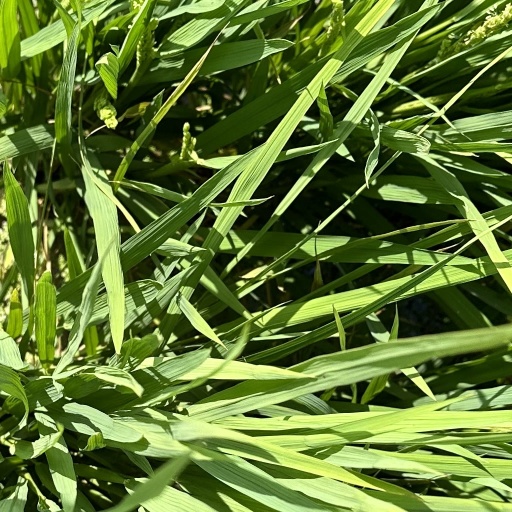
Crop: rice